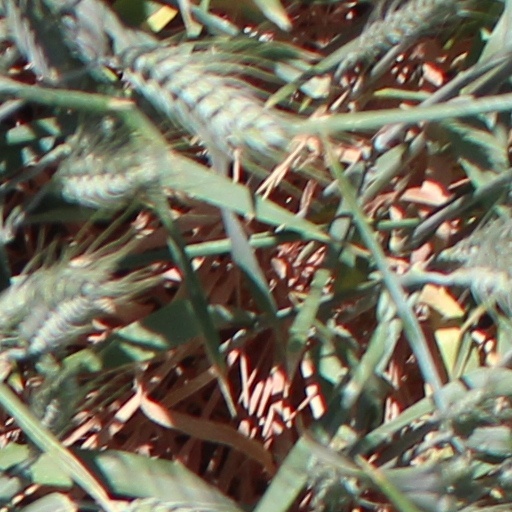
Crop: wheat